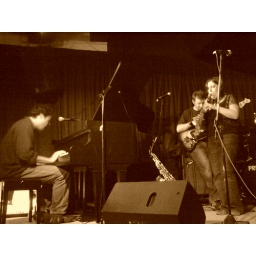
a ska goodbye porkpie hat @ the jazz bar in edinburgh